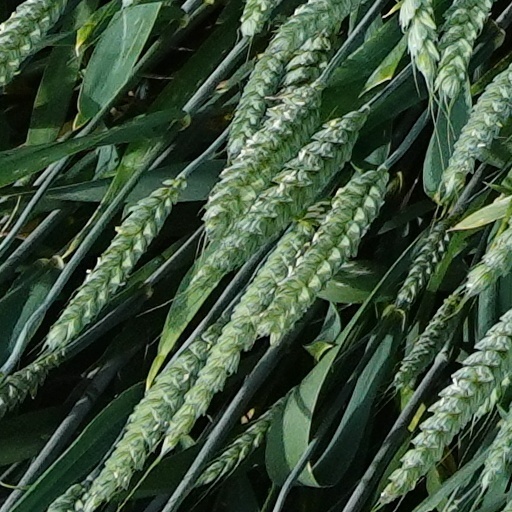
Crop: wheat